Xie Jun

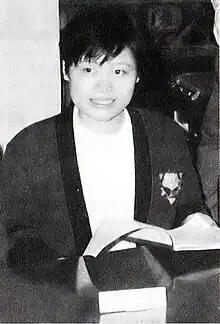
Xie, Curitiba 1993

Xie Jun (born October 30, 1970) is a Chinese chess grandmaster and is the first Asian woman to become a chess grandmaster. She had two separate reigns as Women's World Chess Champion, from 1991 to 1996 and again from 1999 to 2001. Xie is one of three women to have at least two separate reigns, besides Elisaveta Bykova and Hou Yifan. Xie Jun is the current president of the Chinese Chess Association. In 2019, she was inducted into the World Chess Hall of Fame.